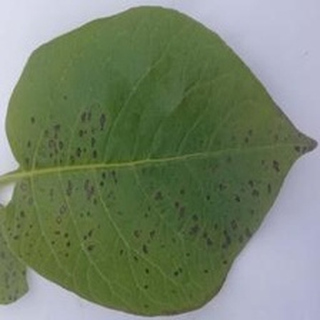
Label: potato_early_blight